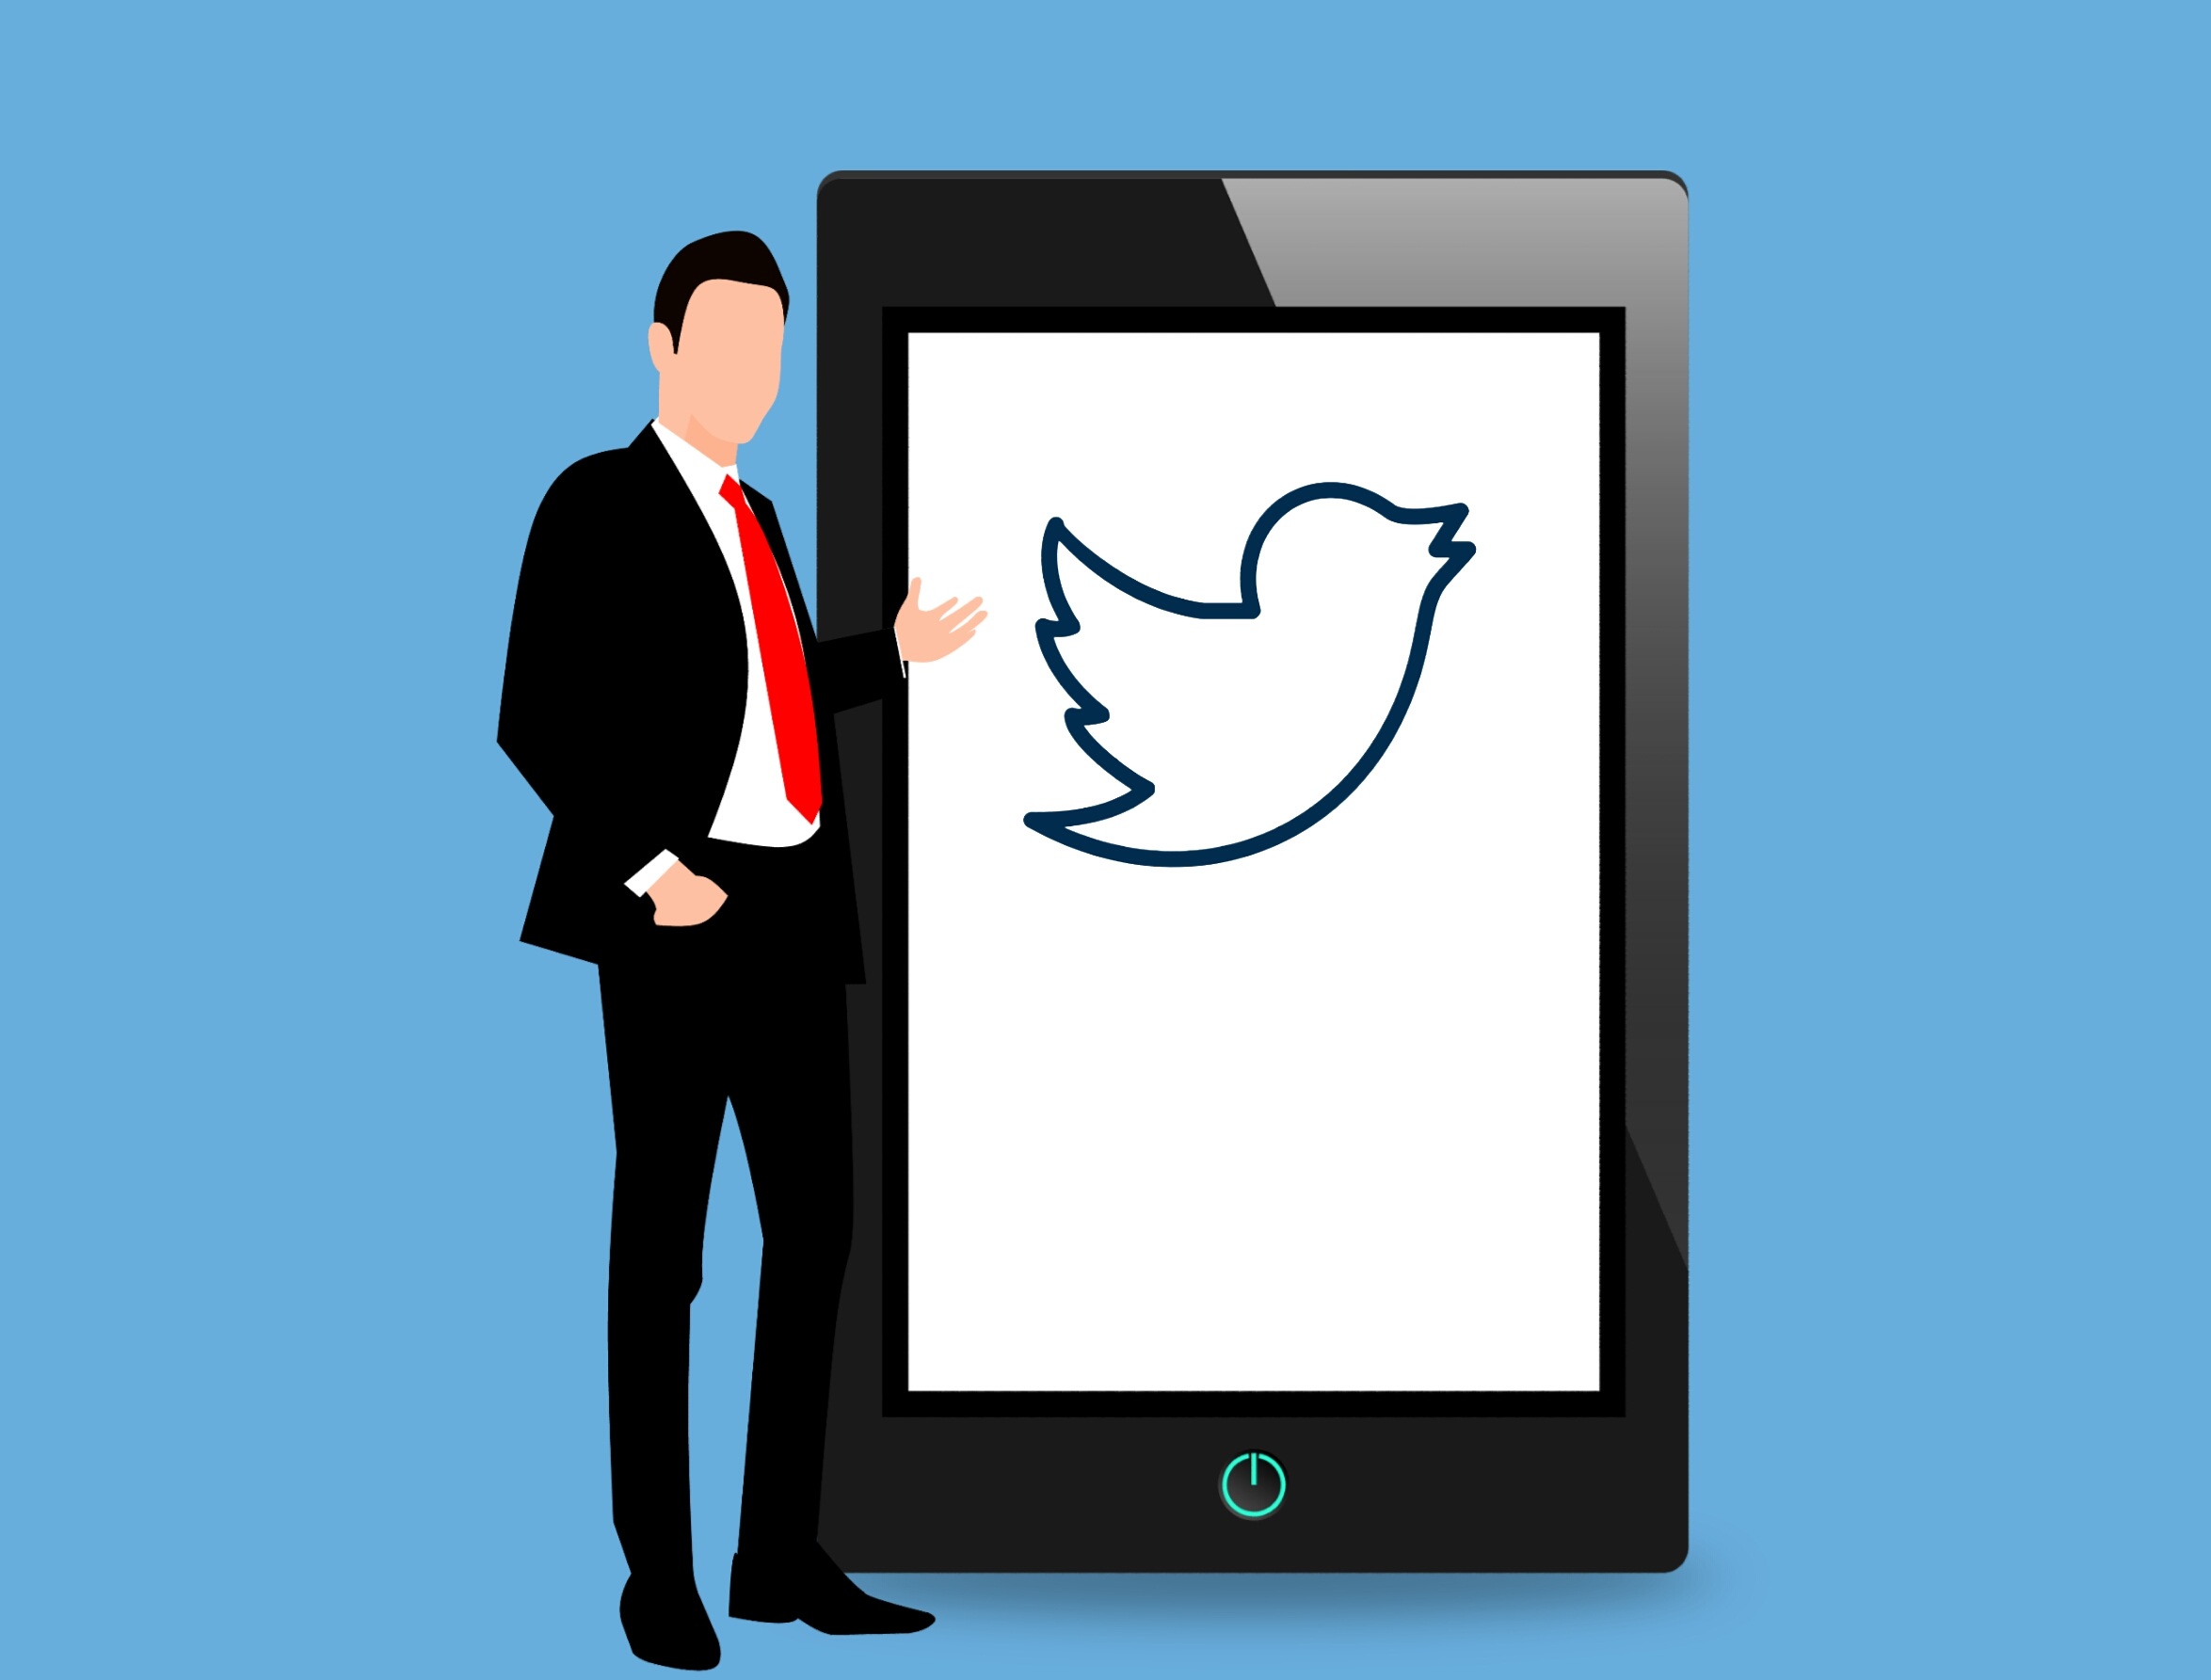
twitter, hand, tablet, business, internet, touch, screen, portable, technology, display, wireless, connection, man, guy, adult, electronics, access, smart, people, cartoon, idea, communication, gadget, multimedia, display advertising, organization, communication device, presentation, human behavior, font, businessperson, electronic device, conversation, display device, brand, collaboration, white collar worker